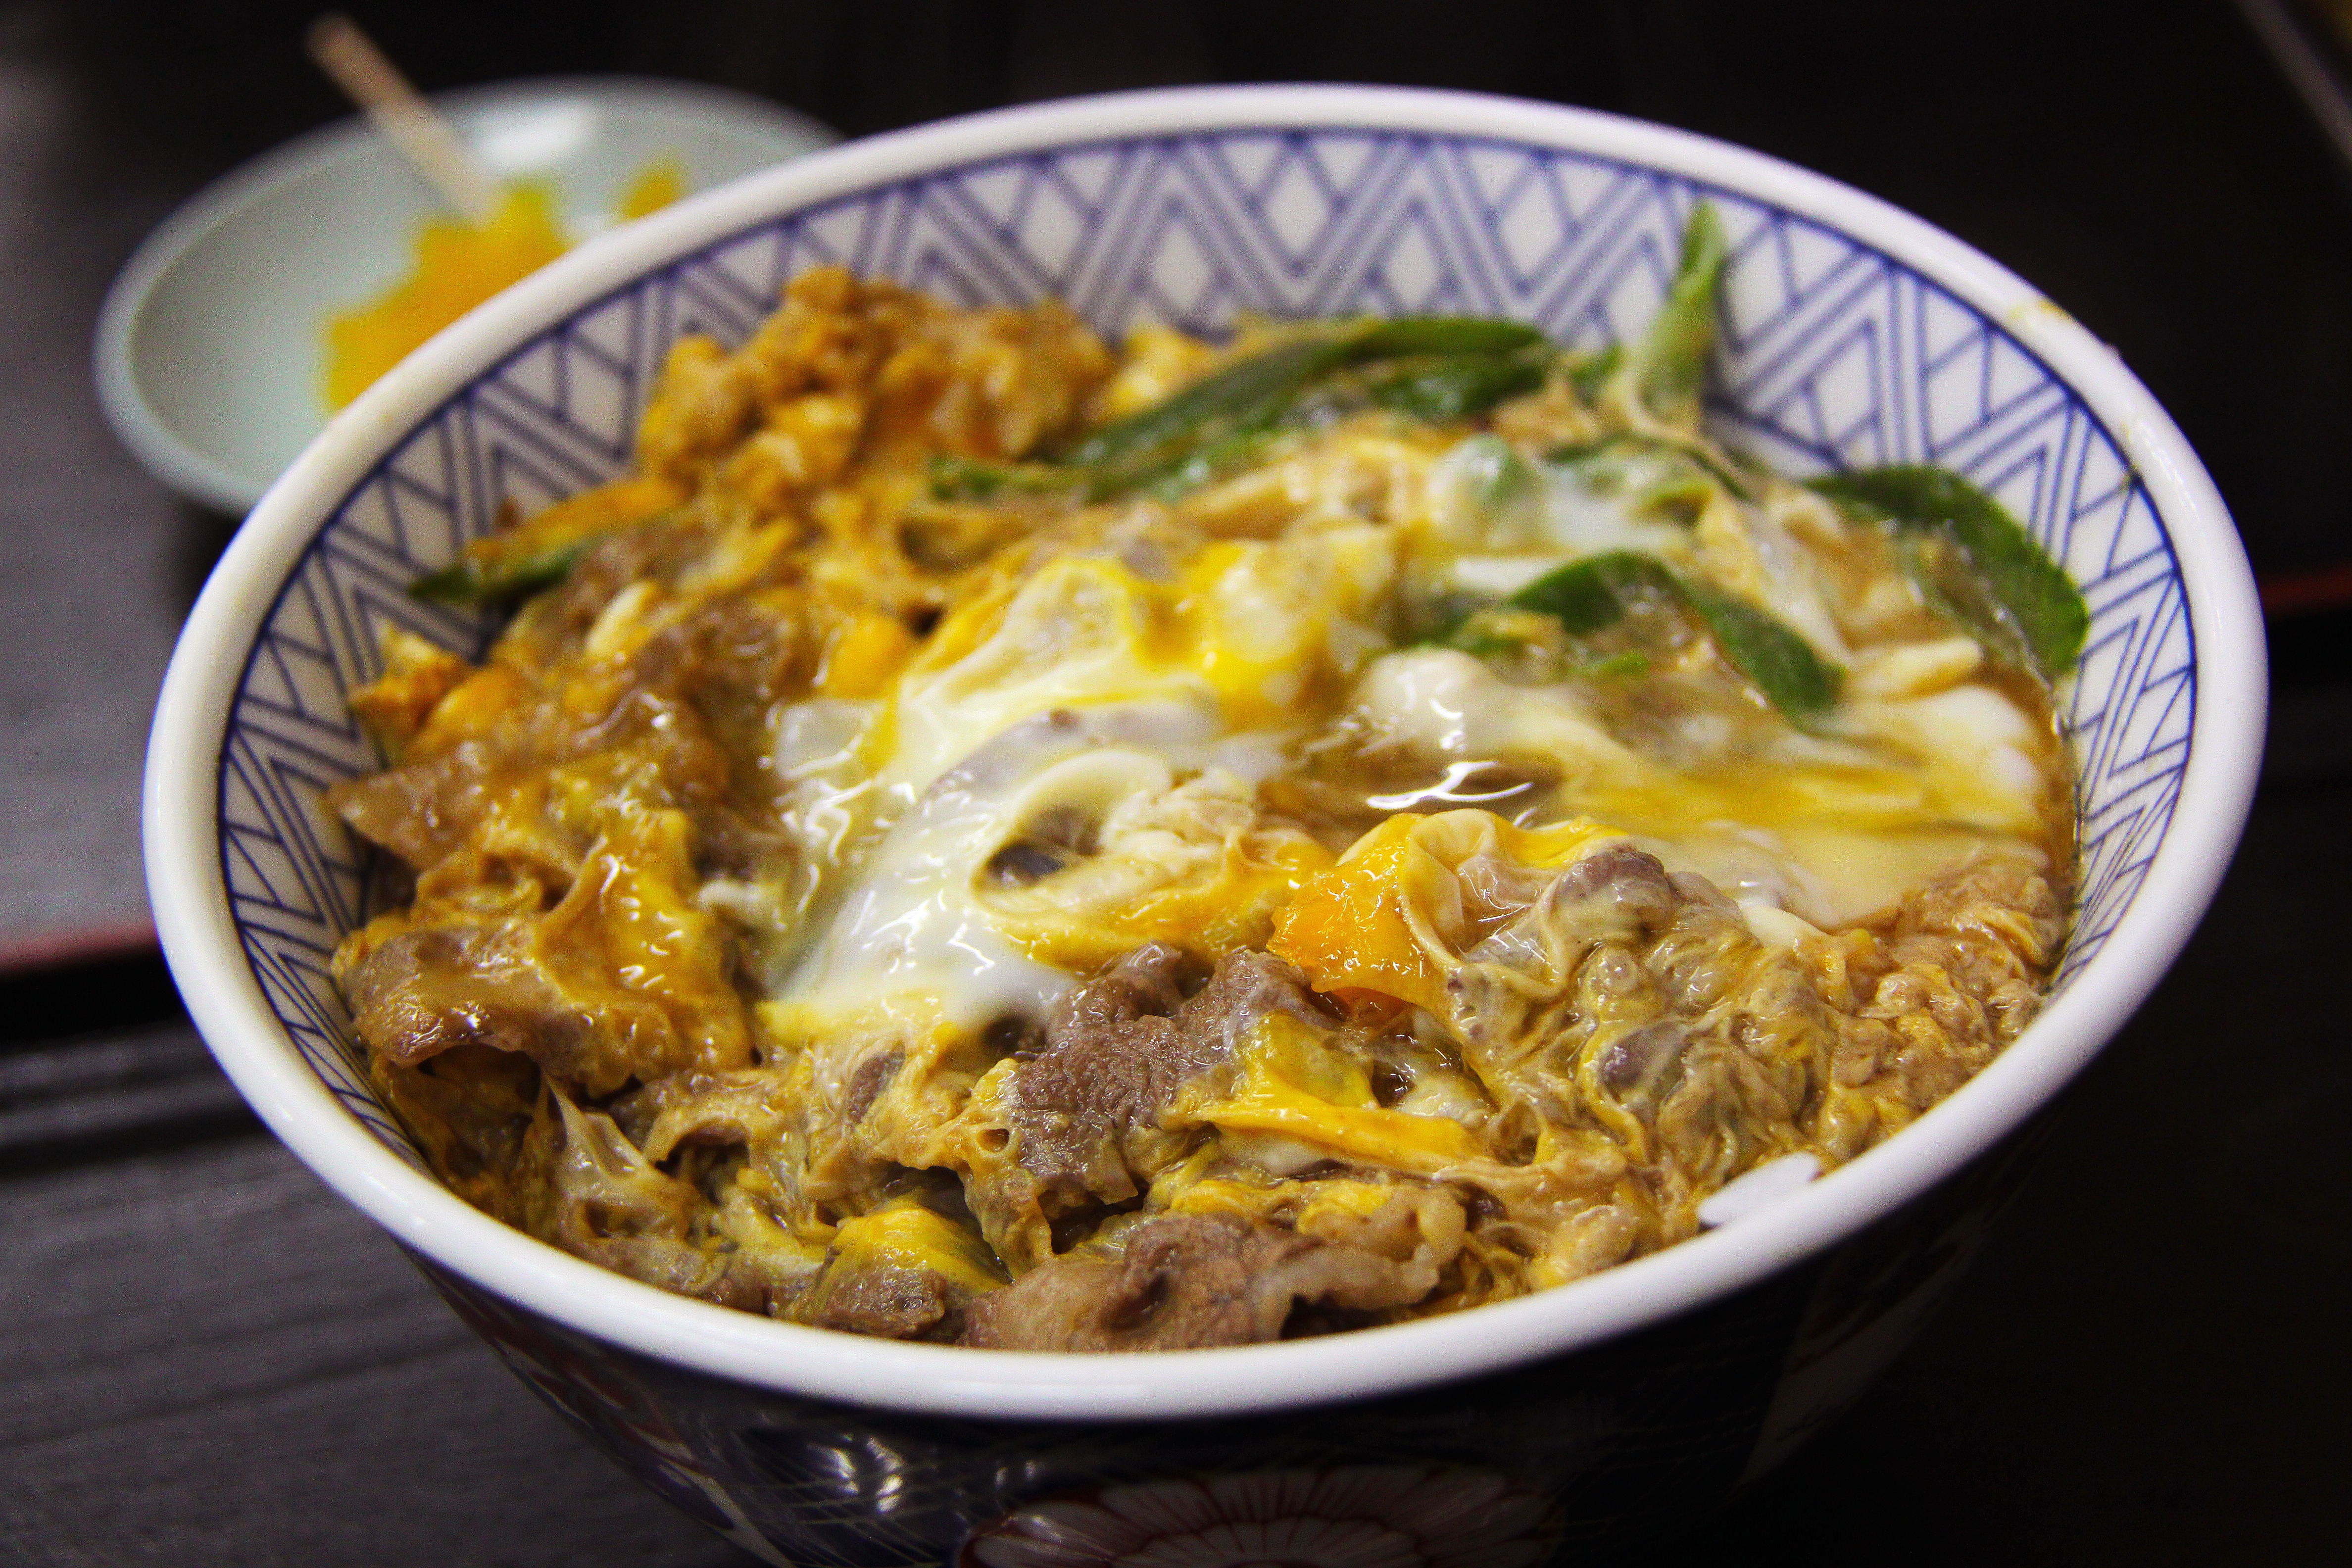
restaurant, dish, meal, food, produce, breakfast, japan, lunch, cuisine, beef, delicious, rice, noodle, asian food, japanese, kyoto, vegetarian food, yummy, hungry, curry, thai food, laksa, biryani, southeast asian food, noodle soup, katsudon, oyakodon, traditional egg